Scrubs (TV series)

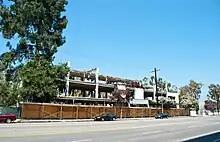
"Scrubs" filming location, the North Hollywood Medical Center, being torn down after the series finished production

In the show, Sacred Heart is an inner-city teaching hospital, the location of which is left ambiguous. The first eight seasons of "Scrubs" were filmed on location at the North Hollywood Medical Center, a decommissioned hospital located at 12629 Riverside Drive in the Valley Village neighborhood of Los Angeles. The site is on the south bank of the concrete channel of the Los Angeles River, visible in some scenes on the series.